Ring system

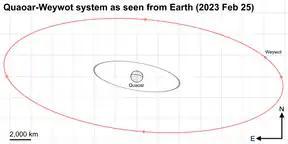
A diagram of Quaoar, its moon Weywot, and its two known rings.

10199 Chariklo, a centaur, was the first minor planet discovered to have rings. It has two rings, perhaps due to a collision that caused a chain of debris to orbit it. The rings were discovered when astronomers observed Chariklo passing in front of the star UCAC4 248-108672 on June 3, 2013 from seven locations in South America. While watching, they saw two dips in the star's apparent brightness just before and after the occultation. Because this event was observed at multiple locations, the conclusion that the dip in brightness was in fact due to rings is unanimously the leading hypothesis. The observations revealed what is likely a -wide ring system that is about 1,000 times closer than the Moon is to Earth. In addition, astronomers suspect there could be a moon orbiting amidst the ring debris. If these rings are the leftovers of a collision as astronomers suspect, this would give fodder to the idea that moons (such as the Moon) form through collisions of smaller bits of material. Chariklo's rings have not been officially named, but the discoverers have nicknamed them Oiapoque and Chuí, after two rivers near the northern and southern ends of Brazil.